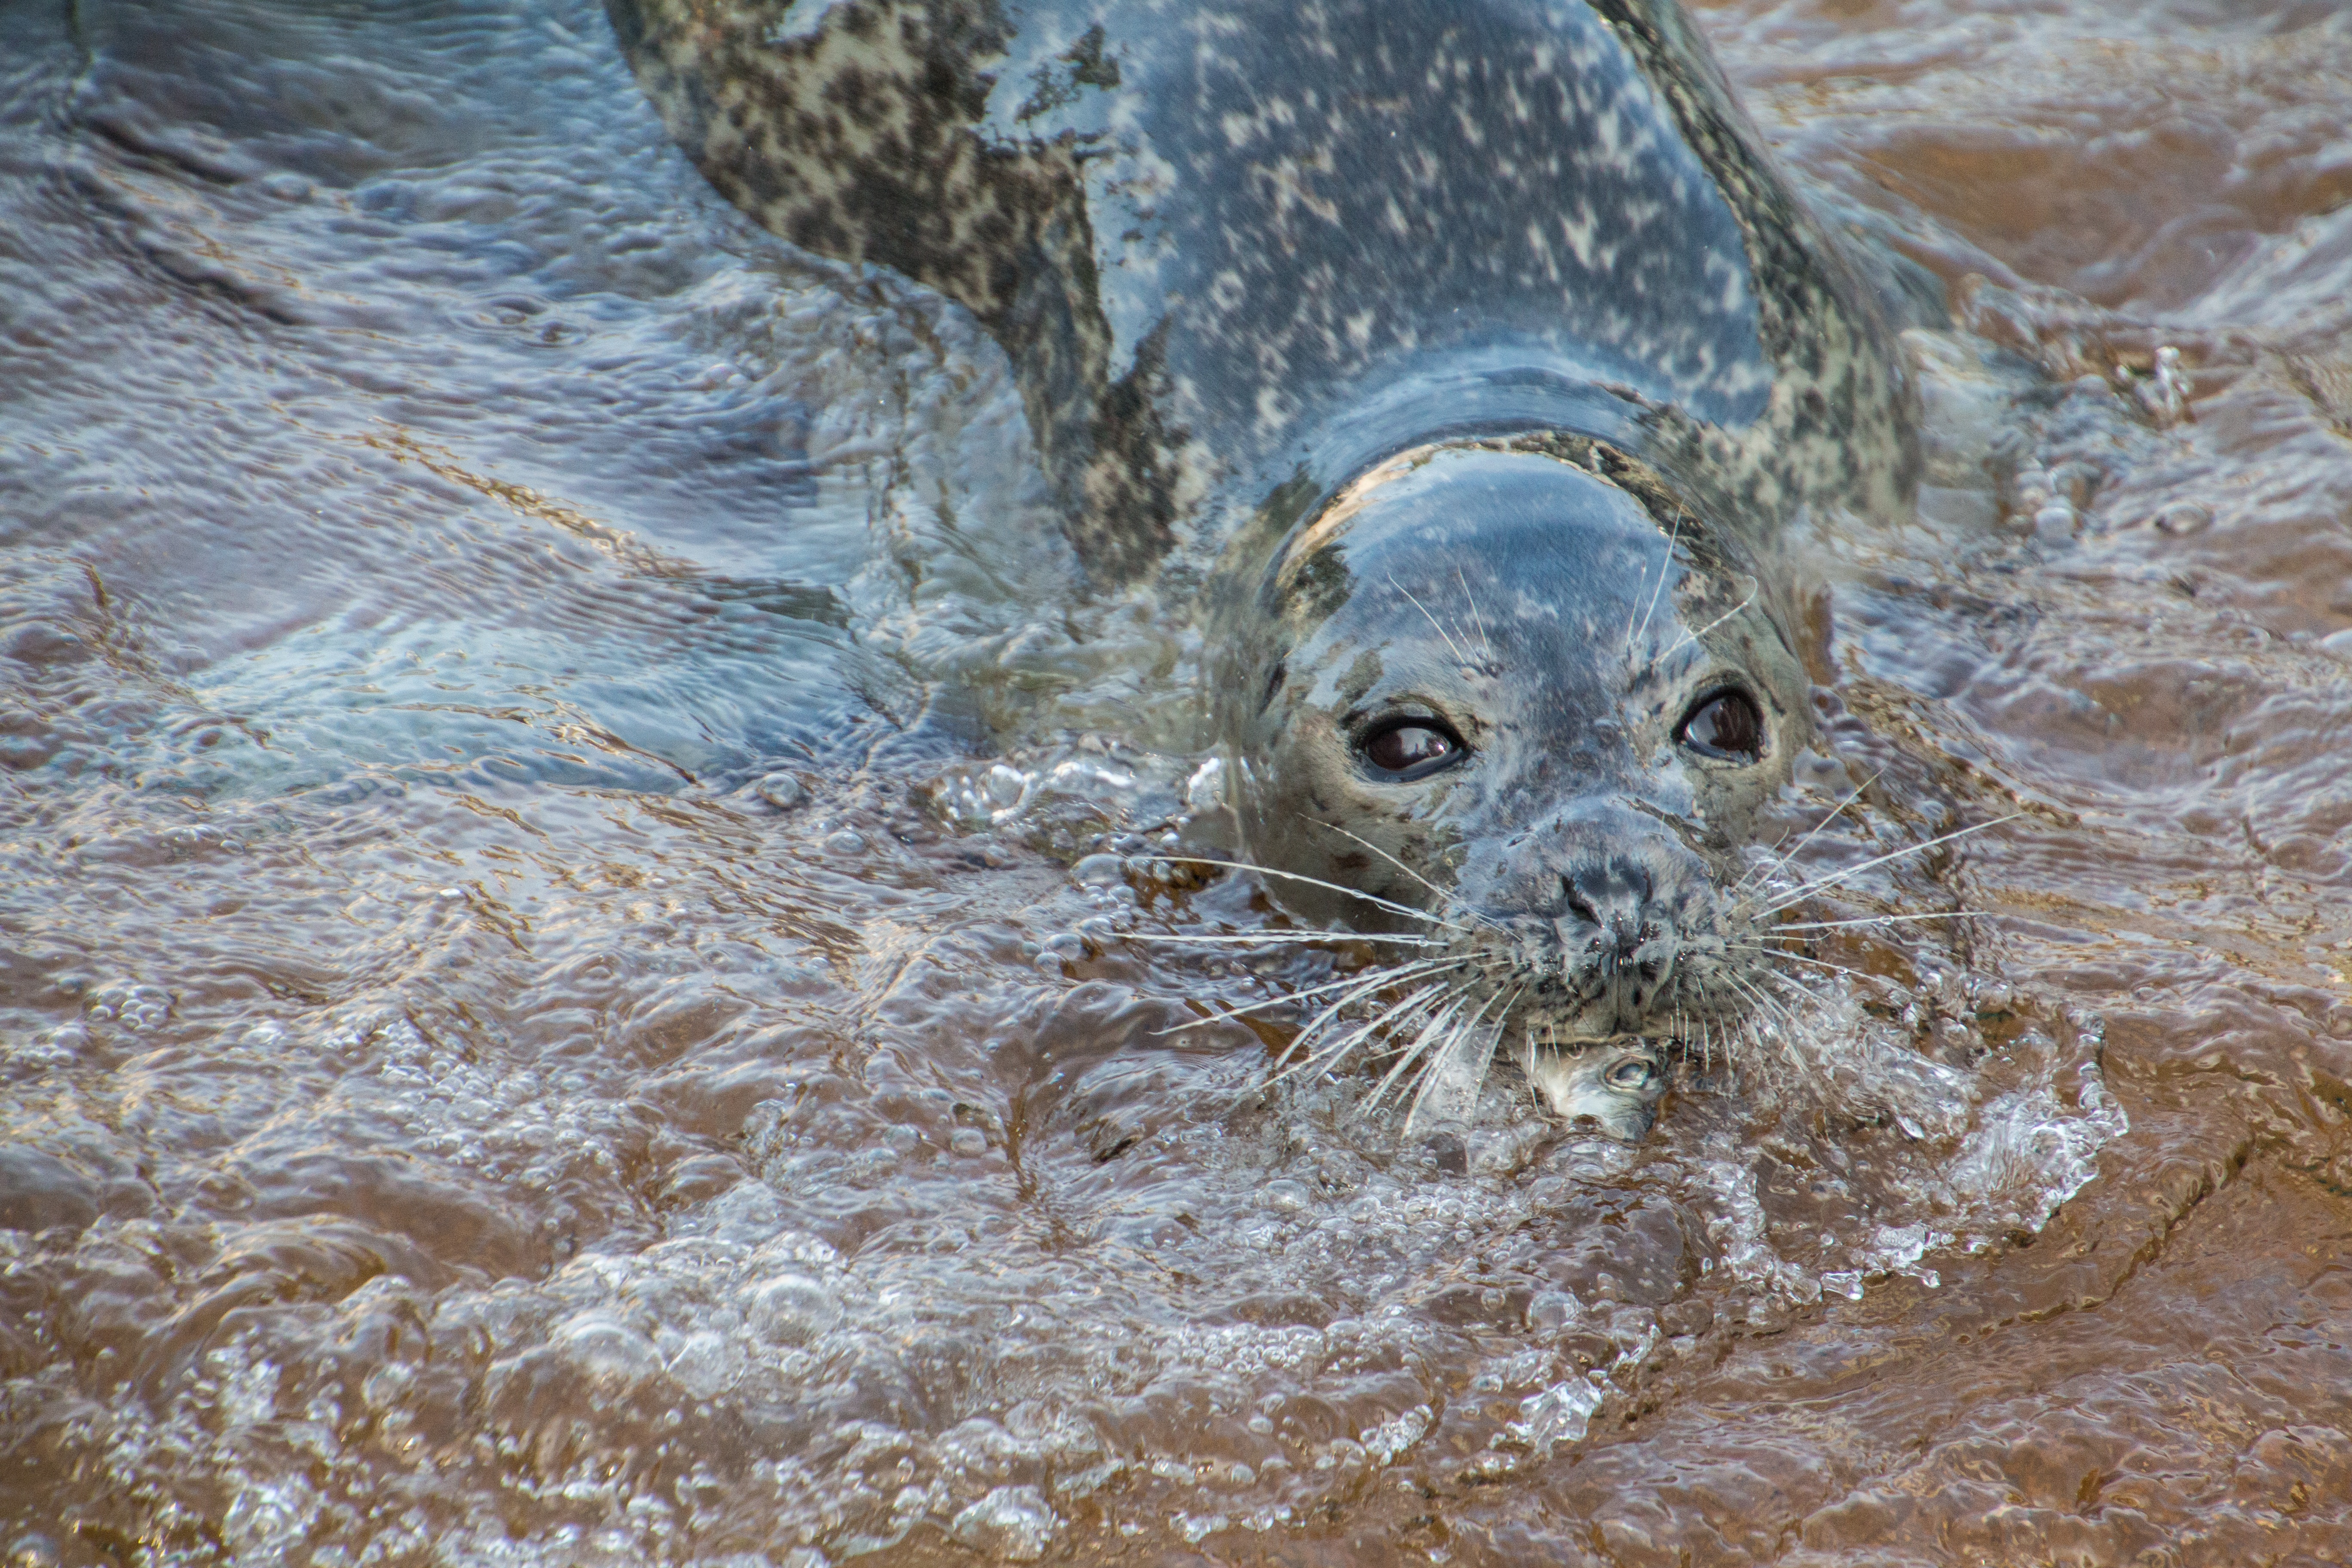
wildlife, food, mammal, turtle, sea turtle, reptile, fish, seal, movement, eat, fauna, seals, vertebrate, harbor seal, robbe, marine mammal, marine biology